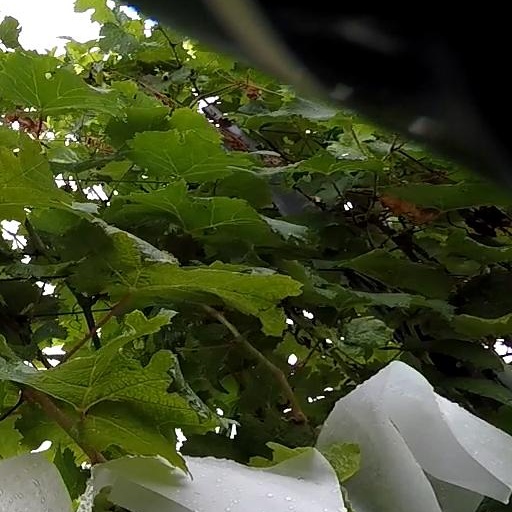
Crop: grape